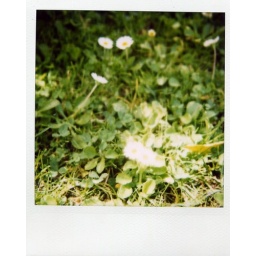
random flowers somewhere in the grass